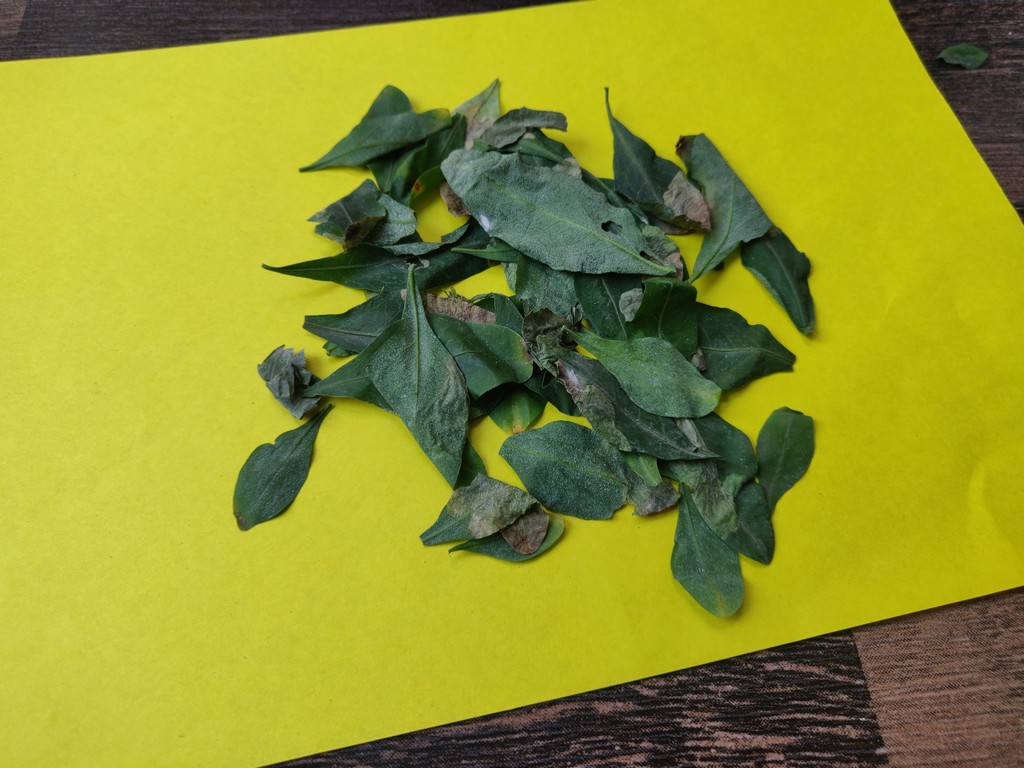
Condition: Unhealthy
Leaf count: multiple
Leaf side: unknown